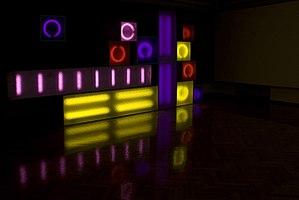
Hans Kotter est un artiste contemporain allemand.